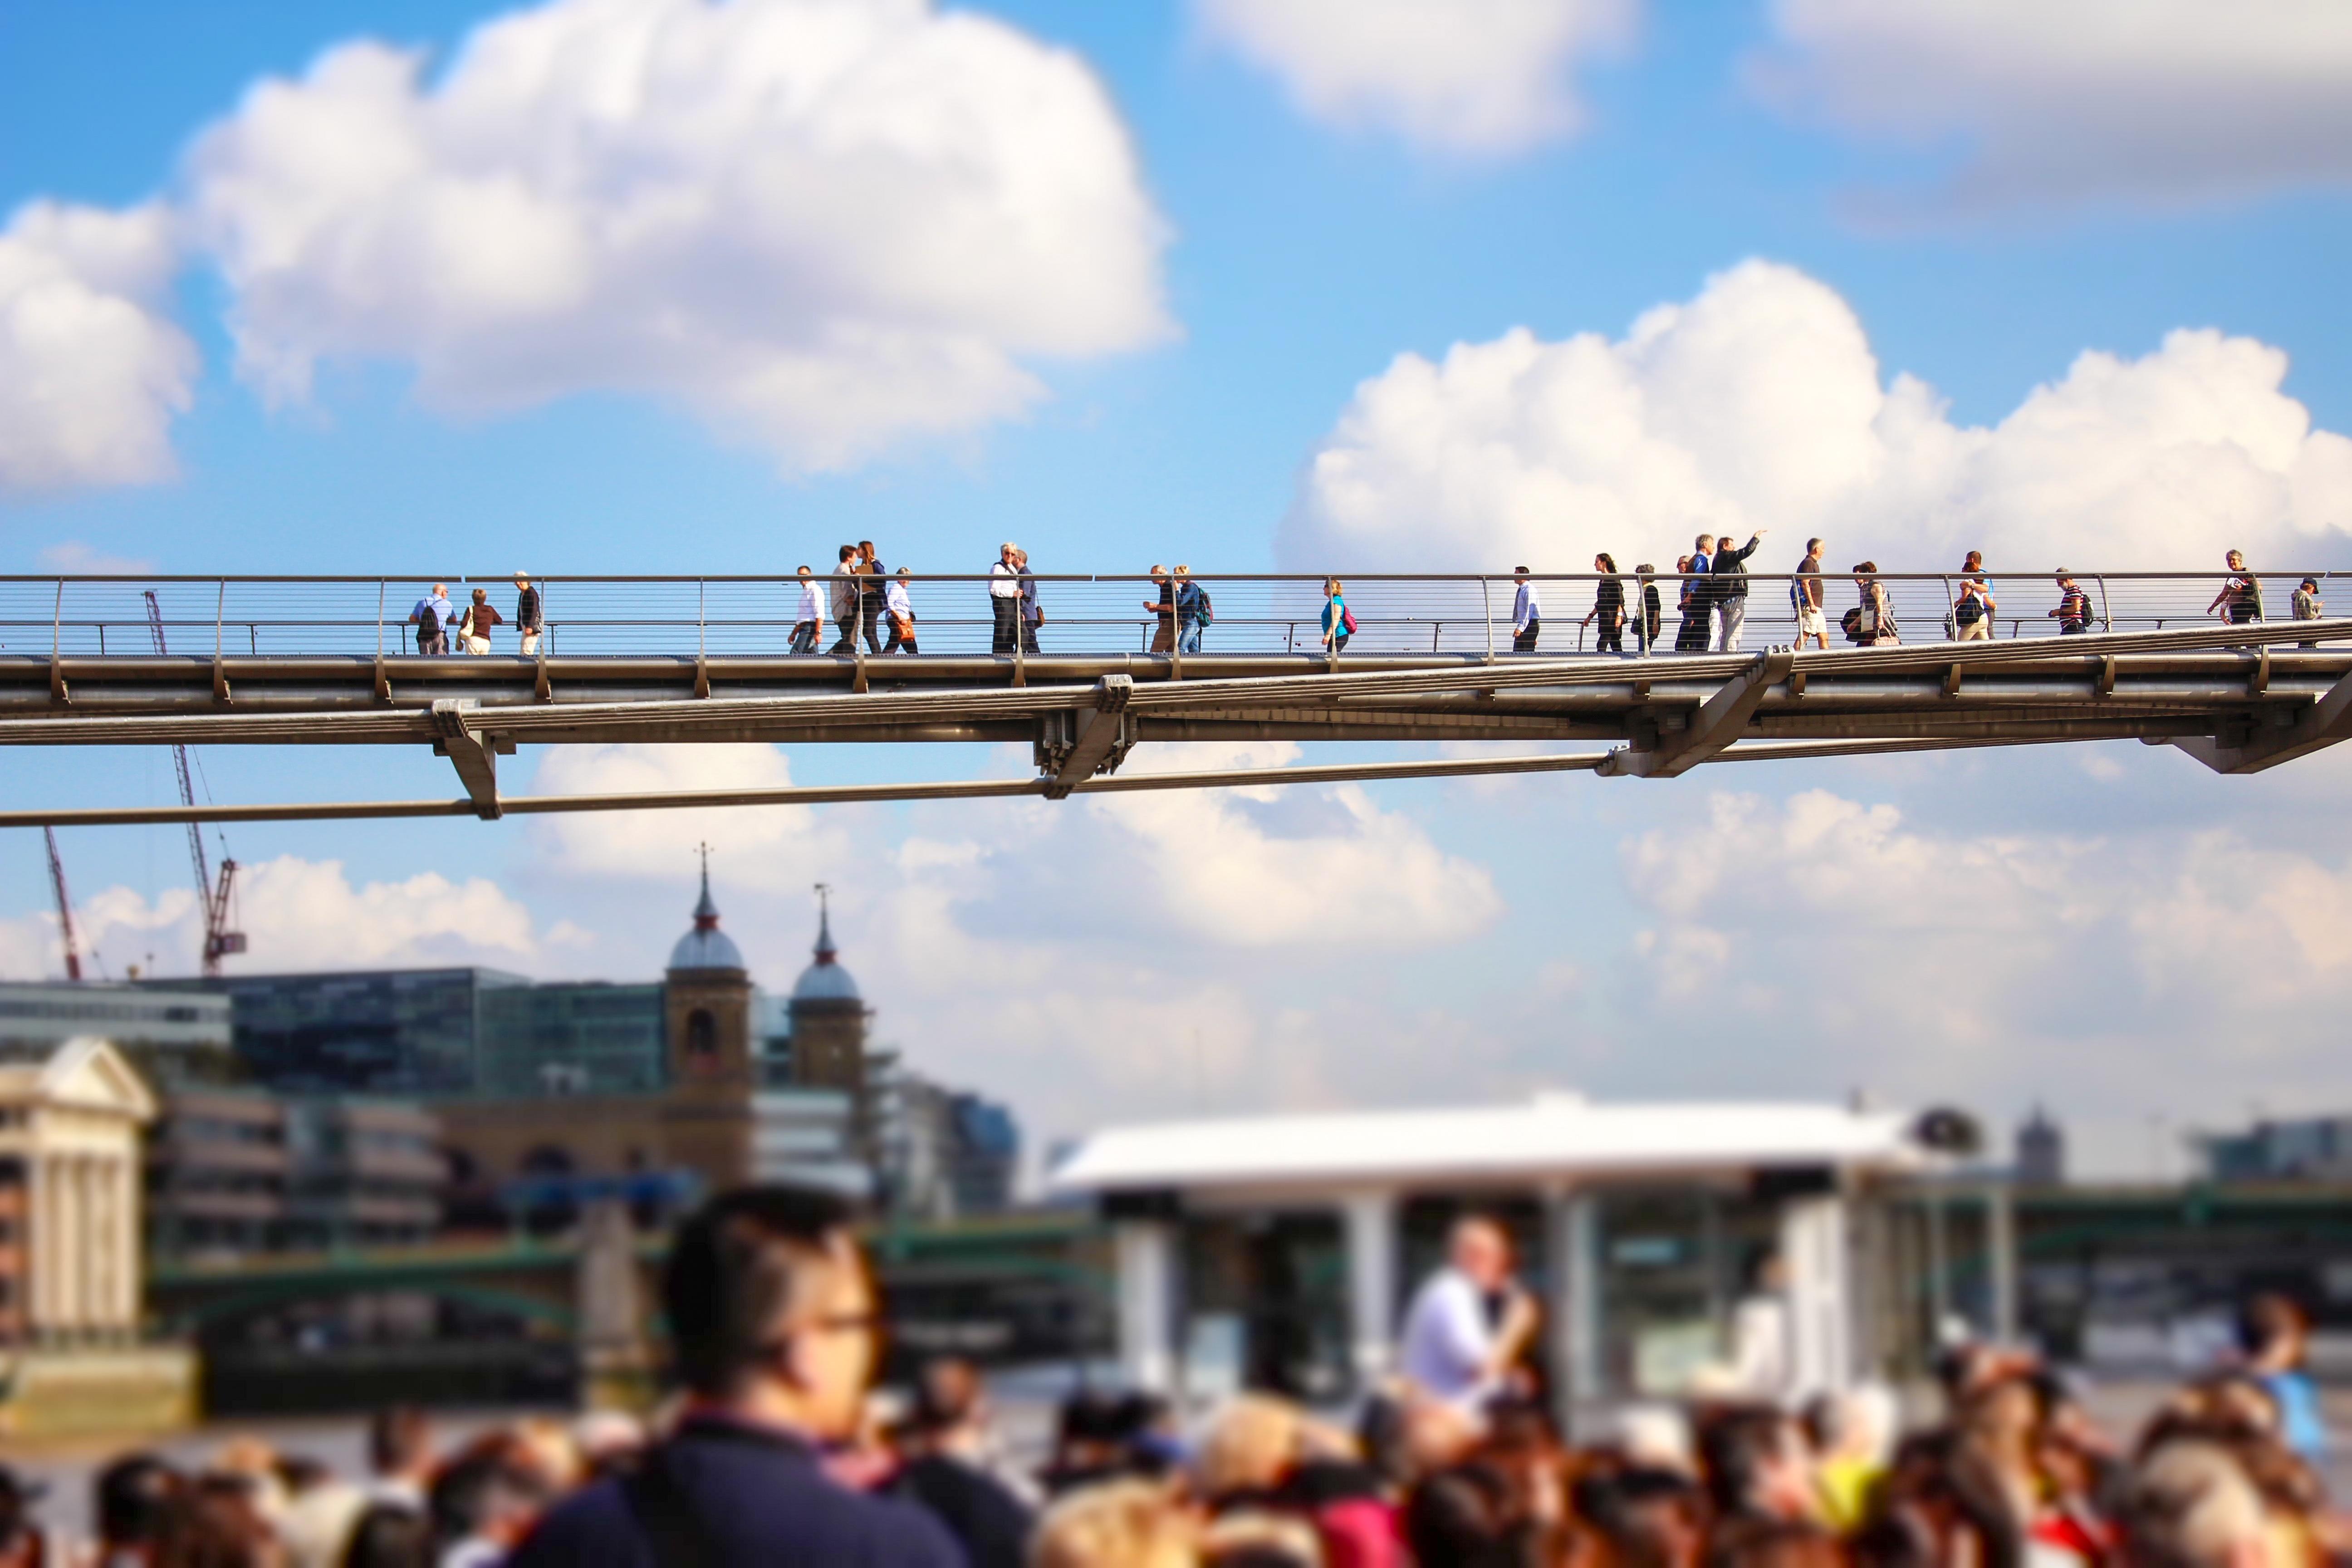
boardwalk, walkway, crowd, transport, vehicle, stadium, public transport, passenger